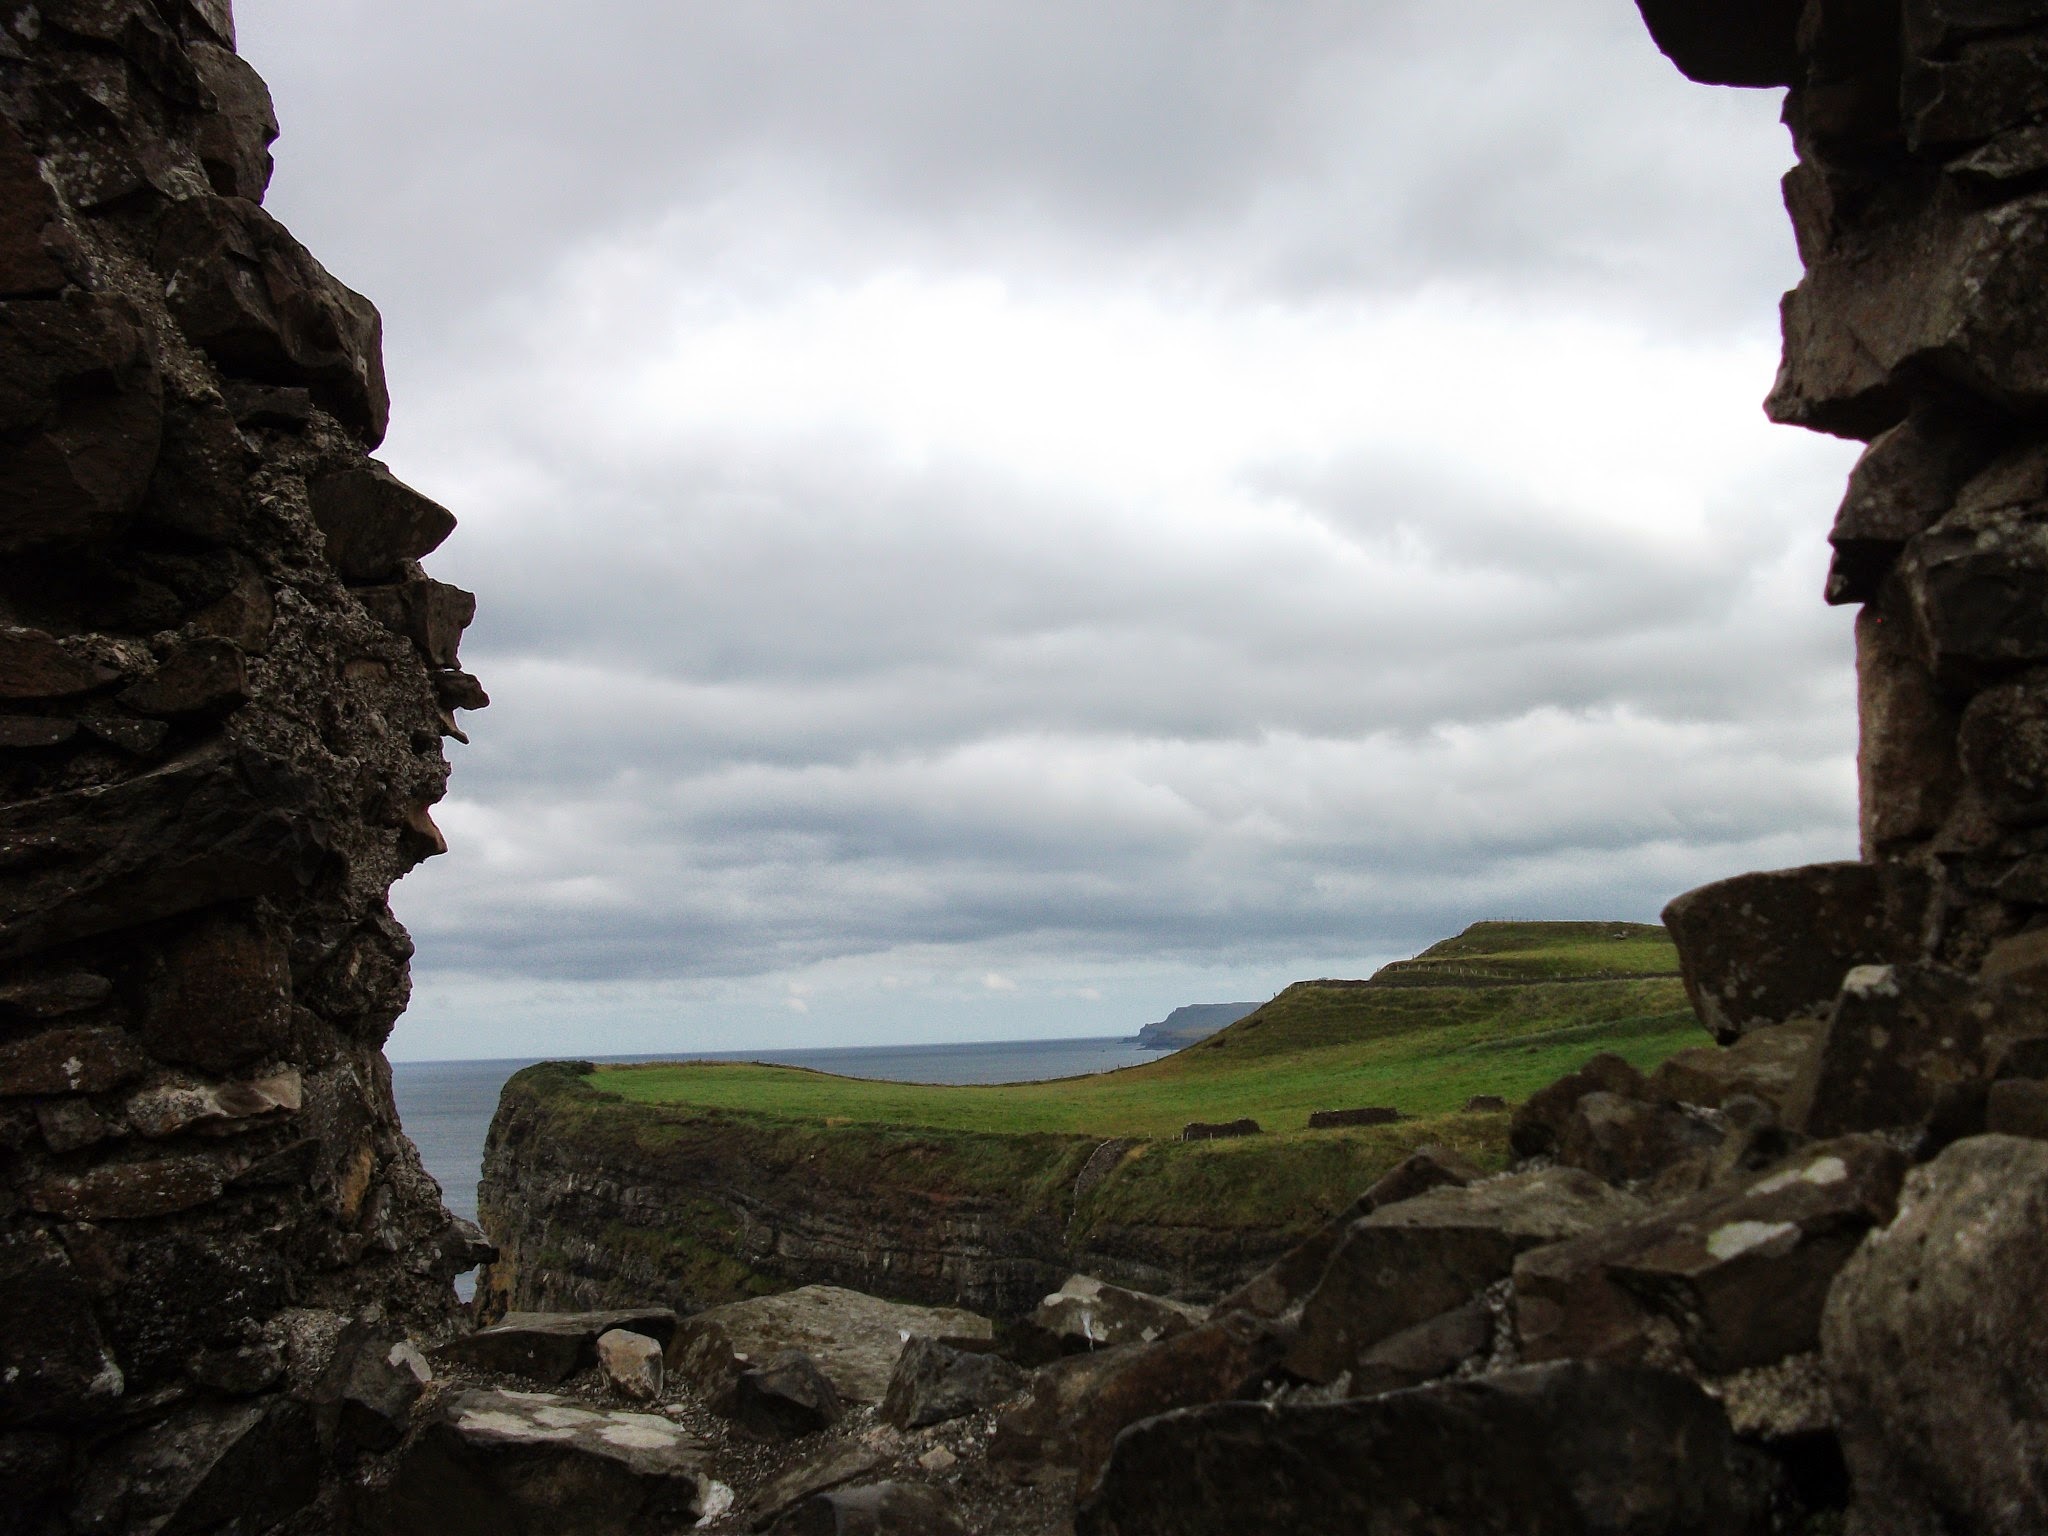
landscape, sea, coast, nature, rock, mountain, adventure, formation, cliff, arch, terrain, material, geology, ruins, monolith, natural arch